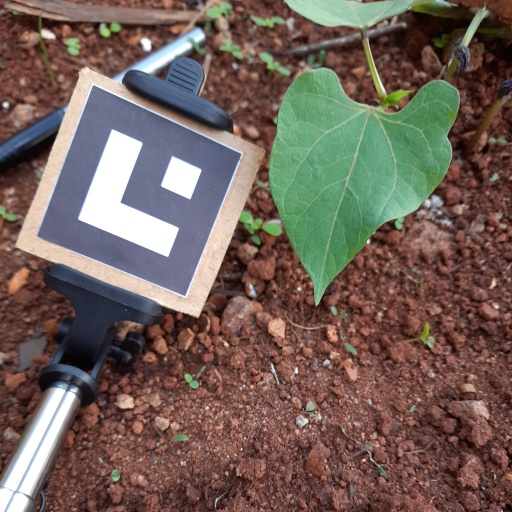
Observations: wavy surface, no eating holes, under shade